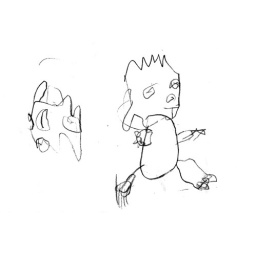
Bart Simpson running to find his family with his house in the background in black pencil on white paper